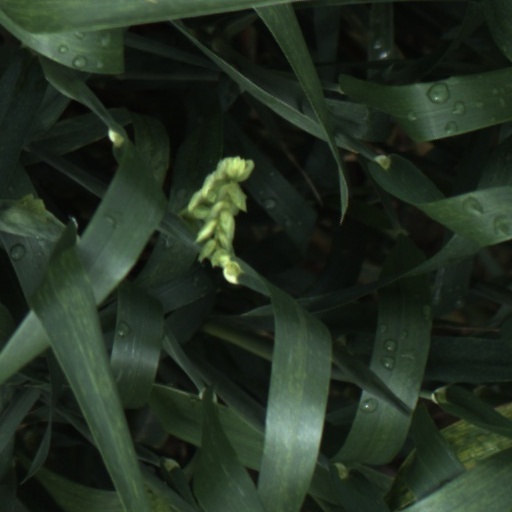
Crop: wheat